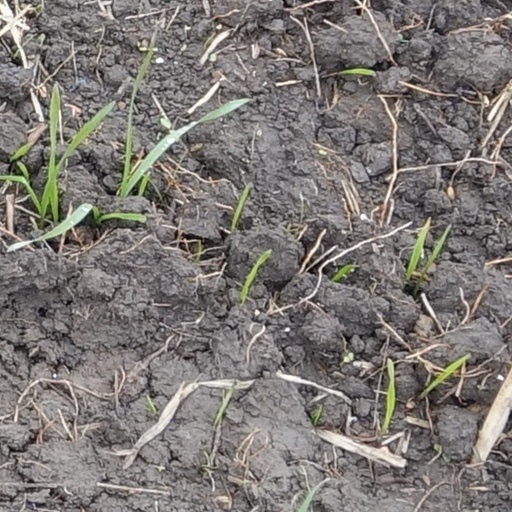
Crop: wheat